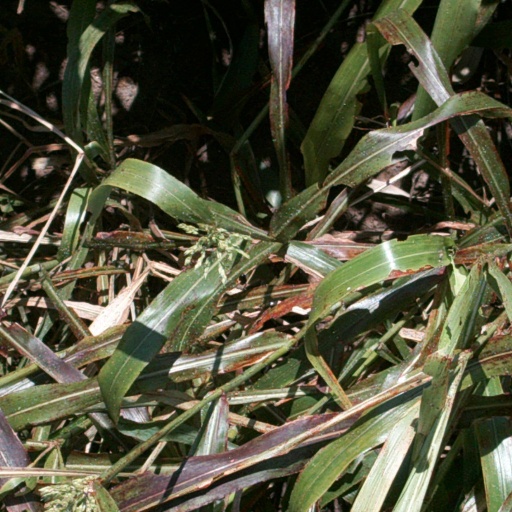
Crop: sorghum